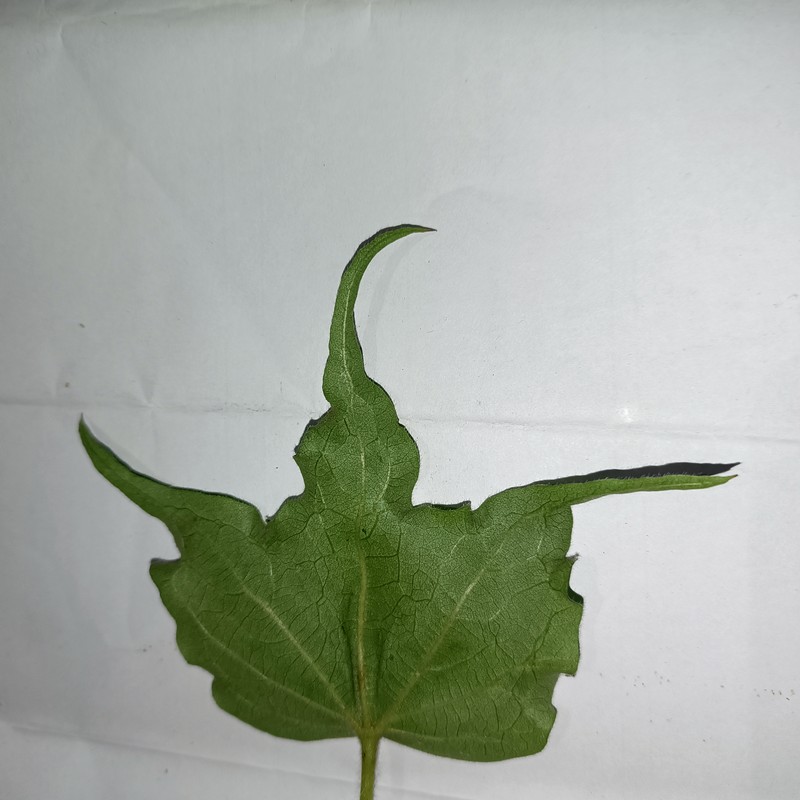
Label: Herbicide Growth Damage